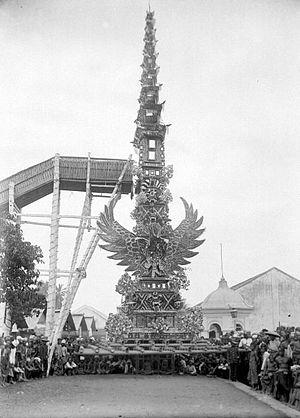
Photo de la tour de crémation de Goesti Djilantik, en 1916. Lors de la cérémonie rituelle balinaise de crémation la tour de l'incinération dite ""Bade"" ou ""Wadah"" est construire de bambou et bois, en forme de temple à multiples étages. Elle sert à transporter le corps du défunt au lieu de la crémation."
Le kabupaten de Karangasem, en indonésien Kabupaten Karangasem, est un kabupaten d'Indonésie dans la province de Bali situé dans l'est de l'île. Son chef-lieu est Amlapura.
La crémation est une technique funéraire visant à brûler et réduire en cendres le corps d’un être humain mort. Elle a dans certains cas une dimension sacrée, et les cendres peuvent ensuite faire l’objet d’un rituel, comme être conservées dans une urne ou dispersées dans un lieu, par exemple un jardin du souvenir, qui est parfois symbolique comme dans l’océan pour des marins.